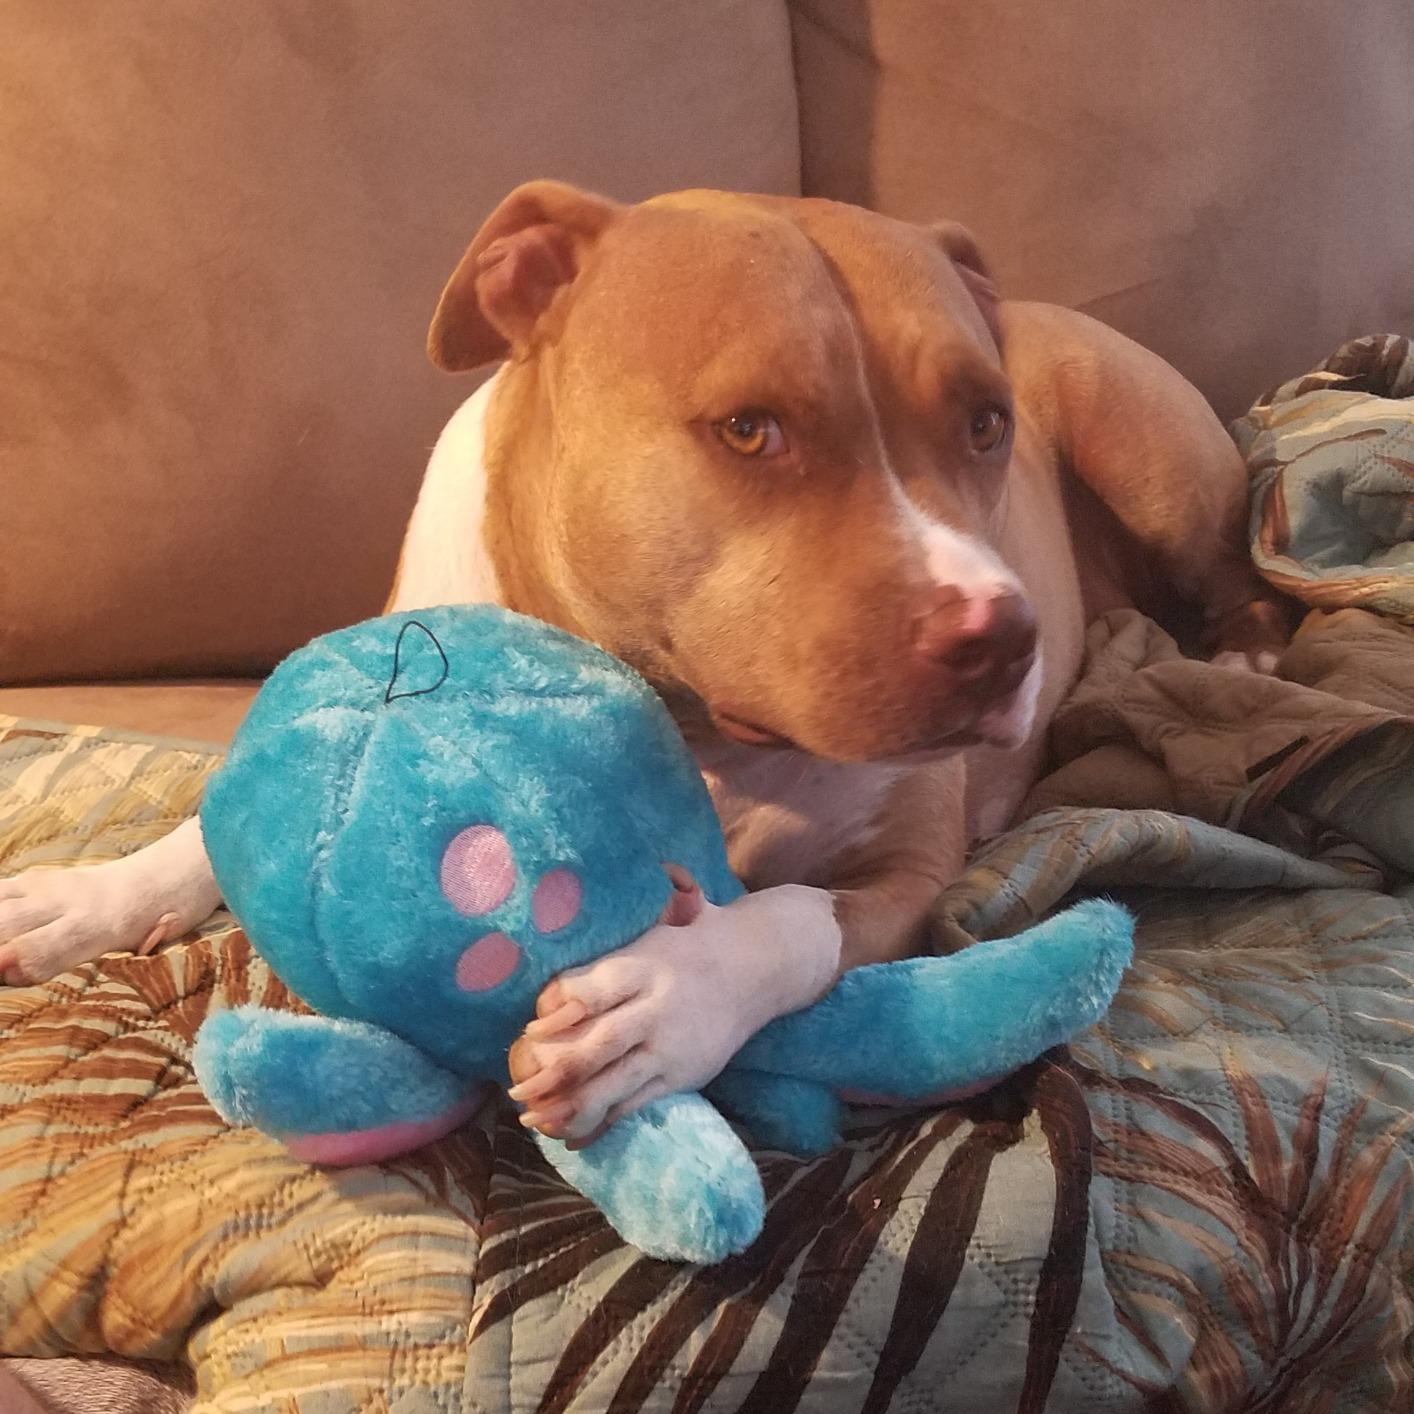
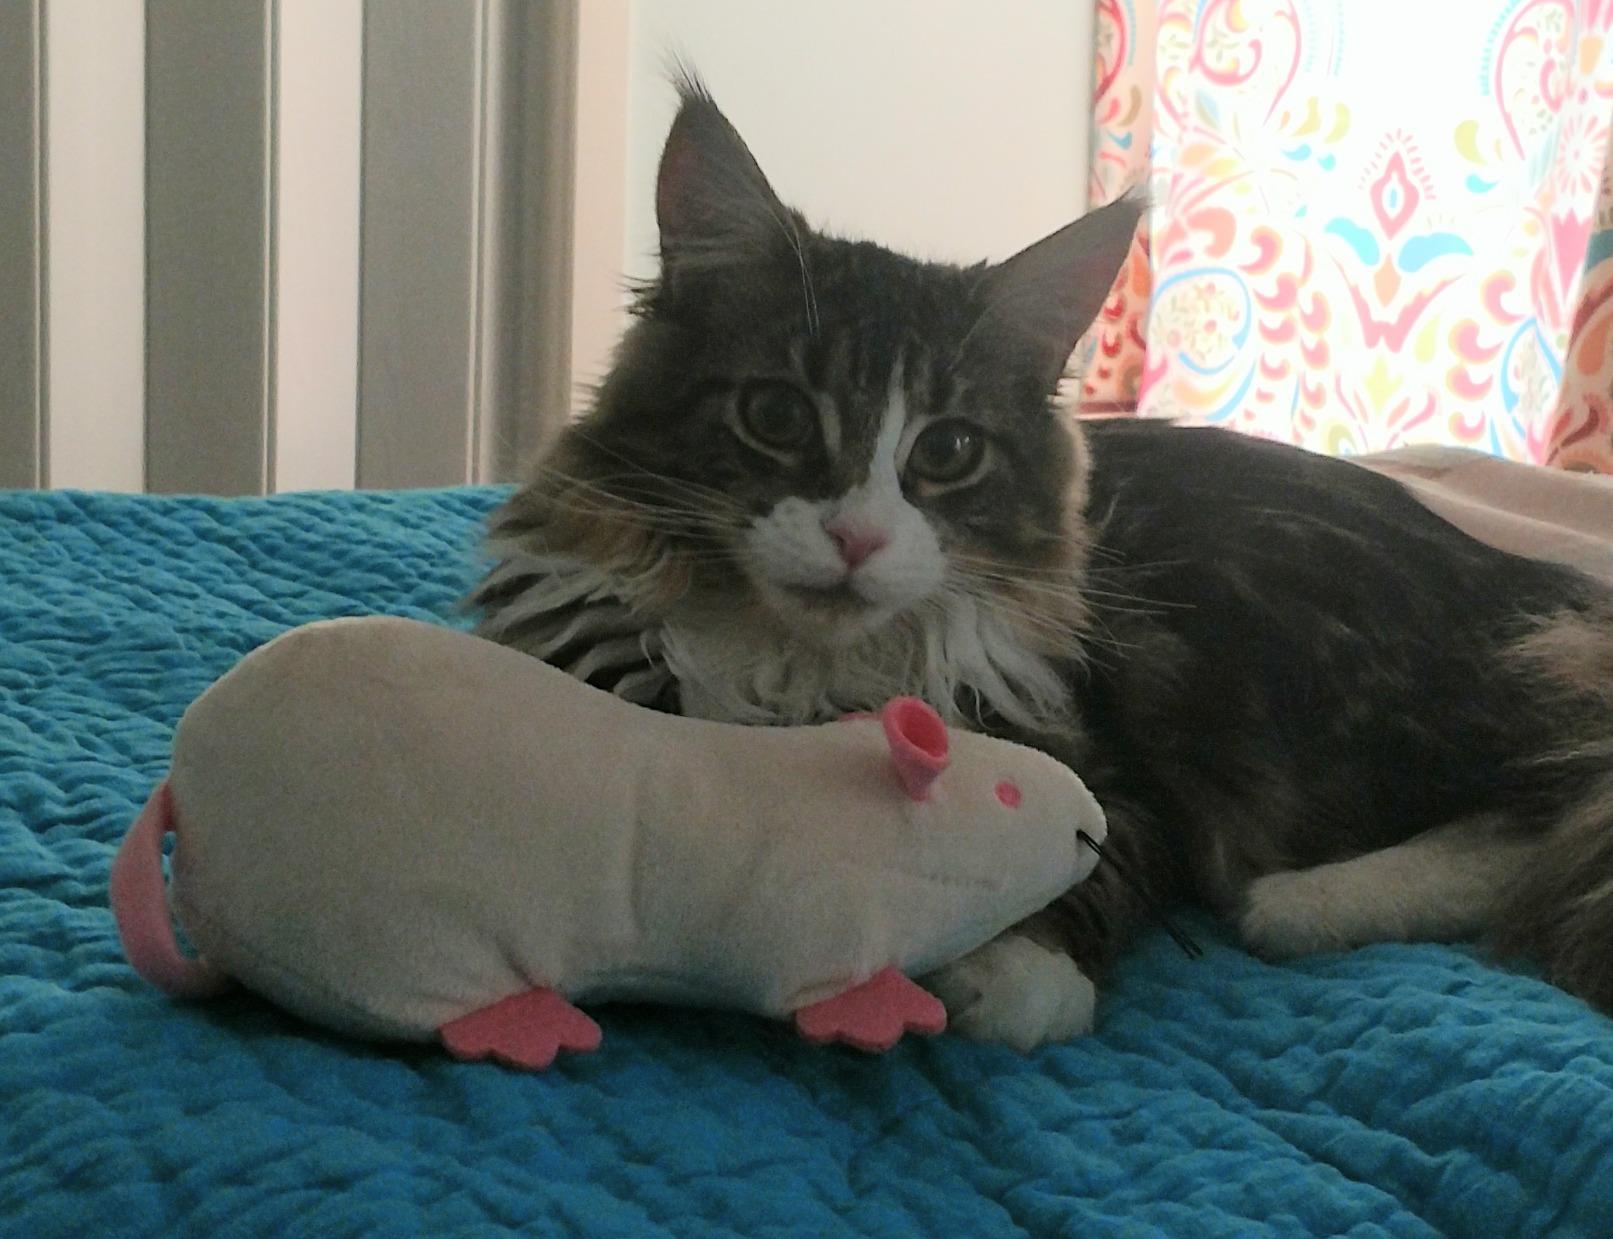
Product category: items_toy
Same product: no